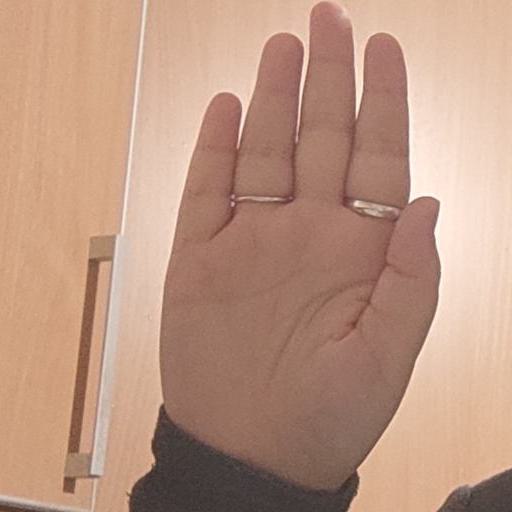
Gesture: stop